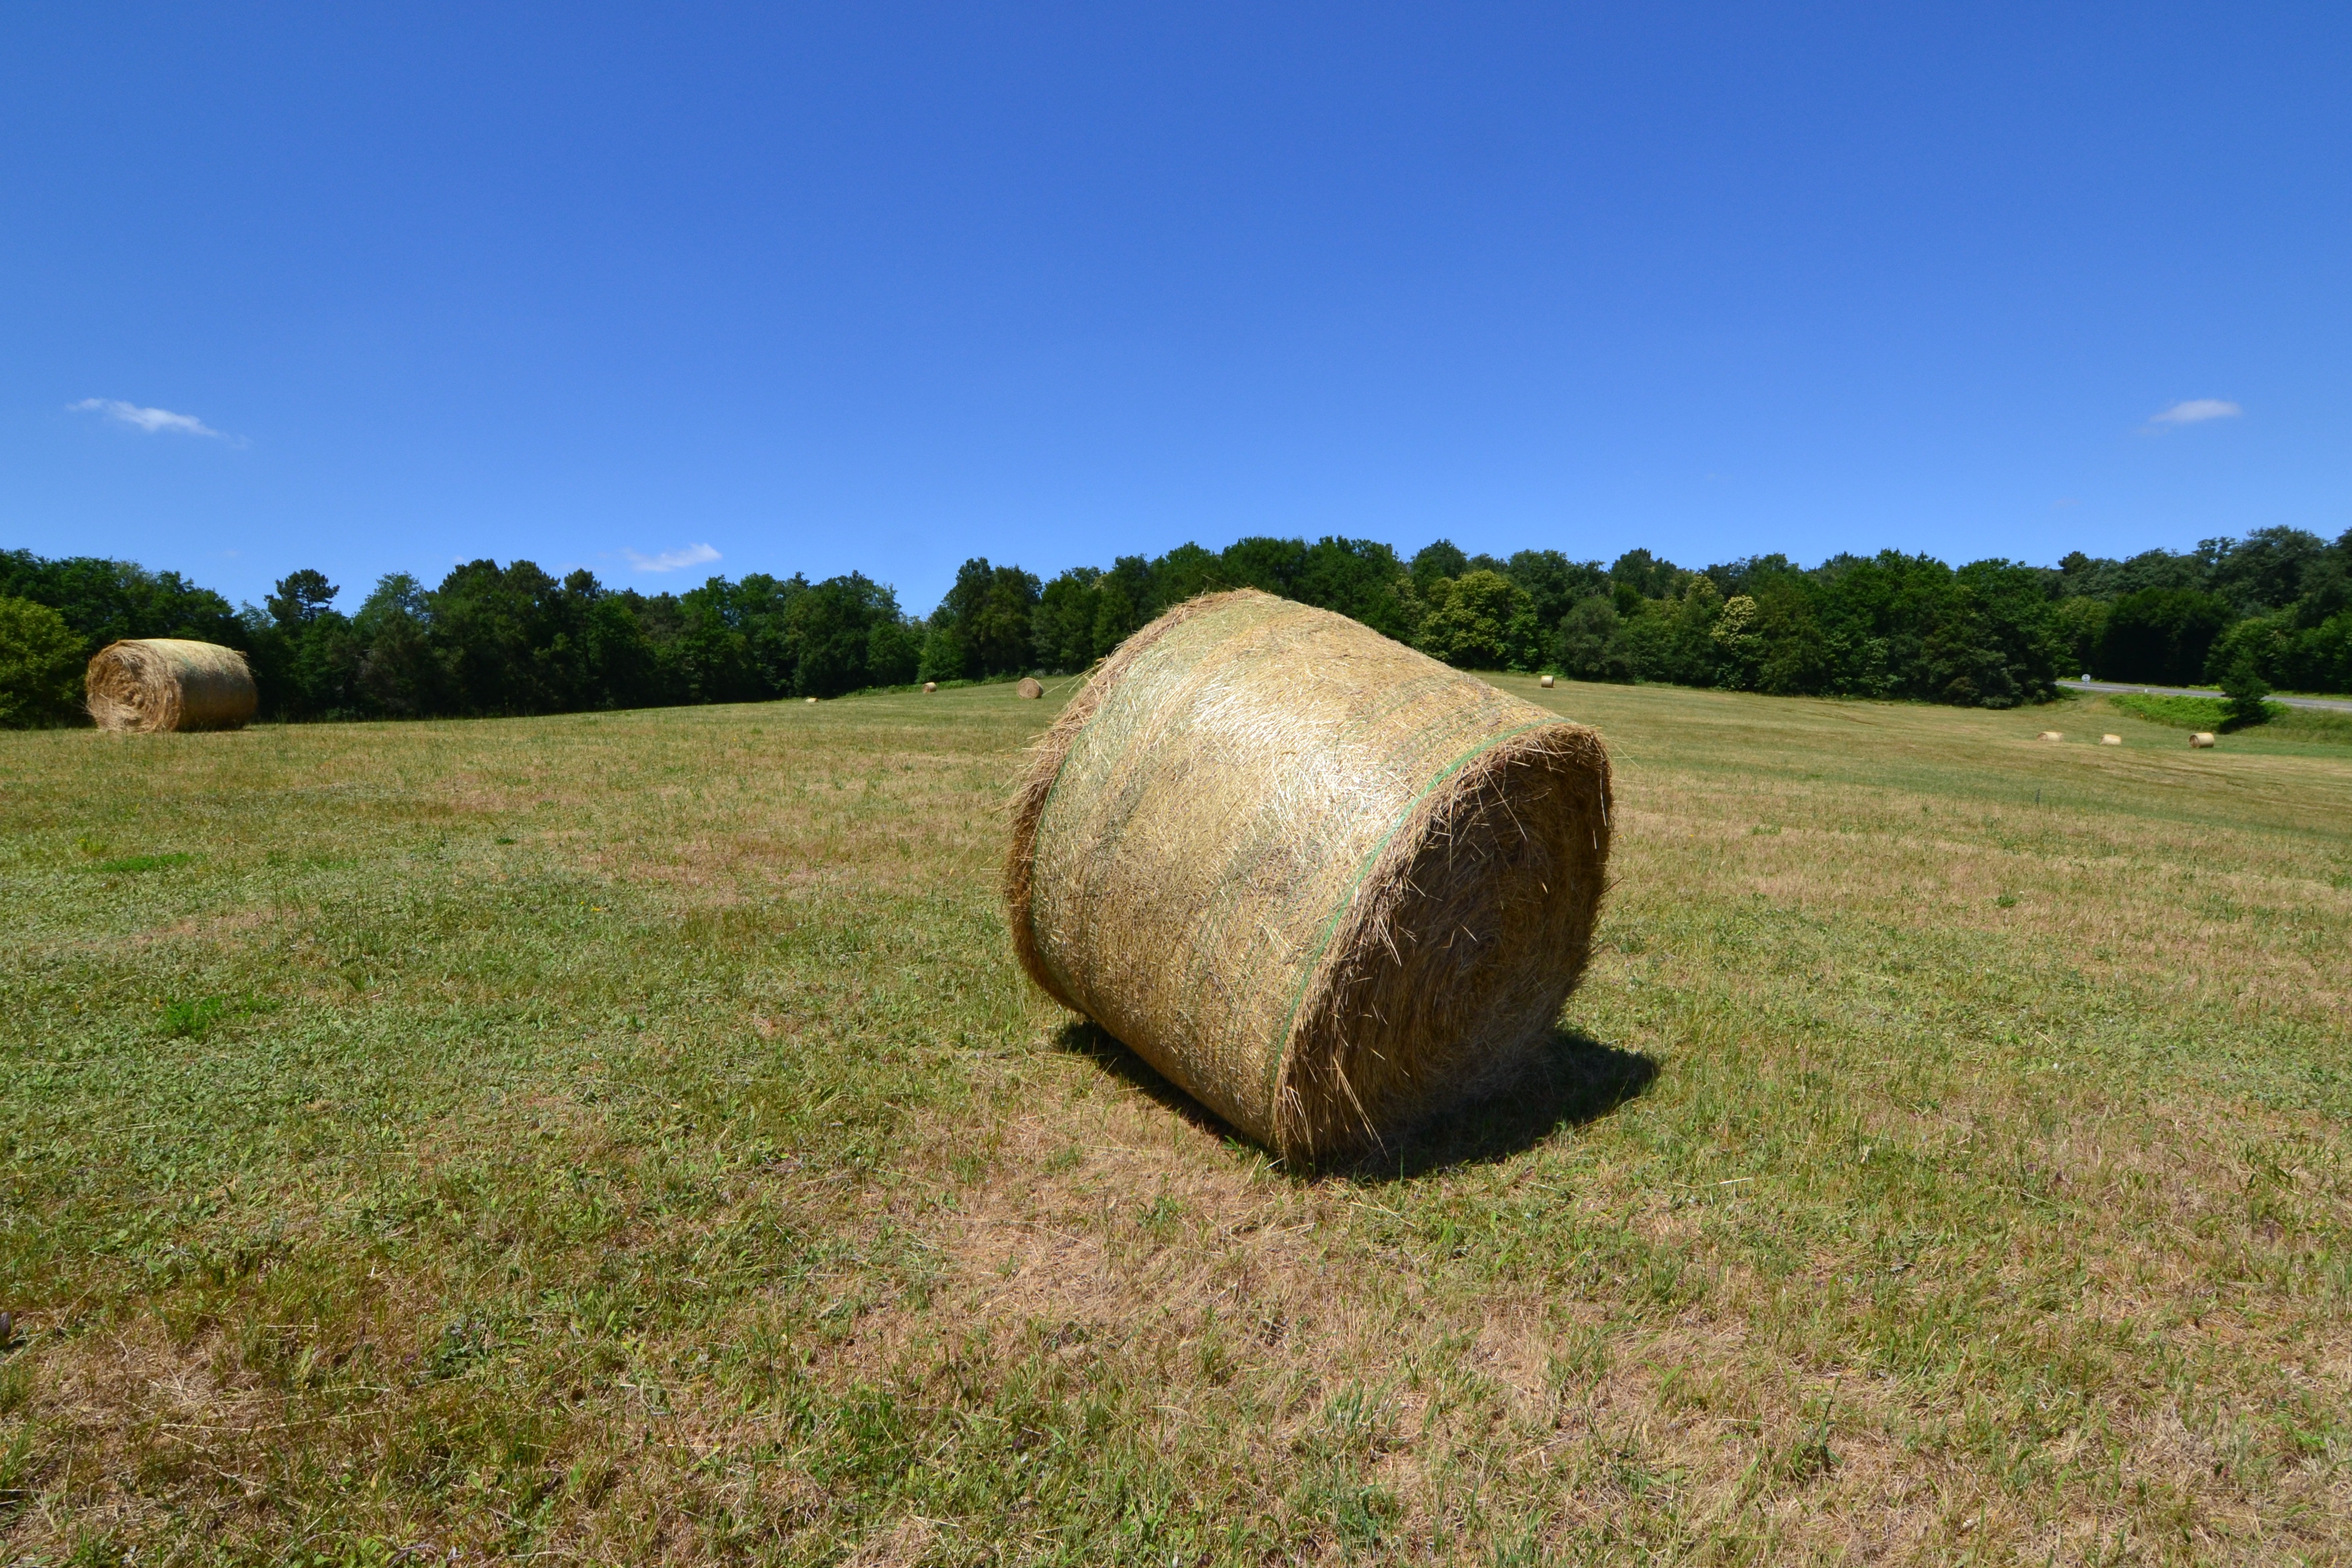
grass, plant, hay, field, lawn, meadow, prairie, summer, pasture, soil, agriculture, fields, grassland, straw, boulder, bale of hay, ecosystem, fever, mound, rural area, megalith, man made object, boots hayfever, grass family